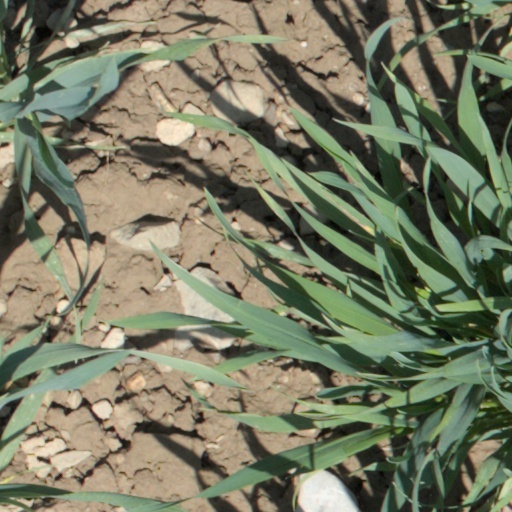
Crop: wheat